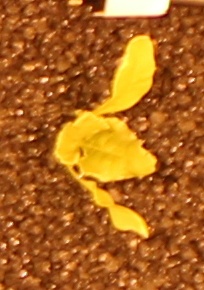
Label: Sugar beet